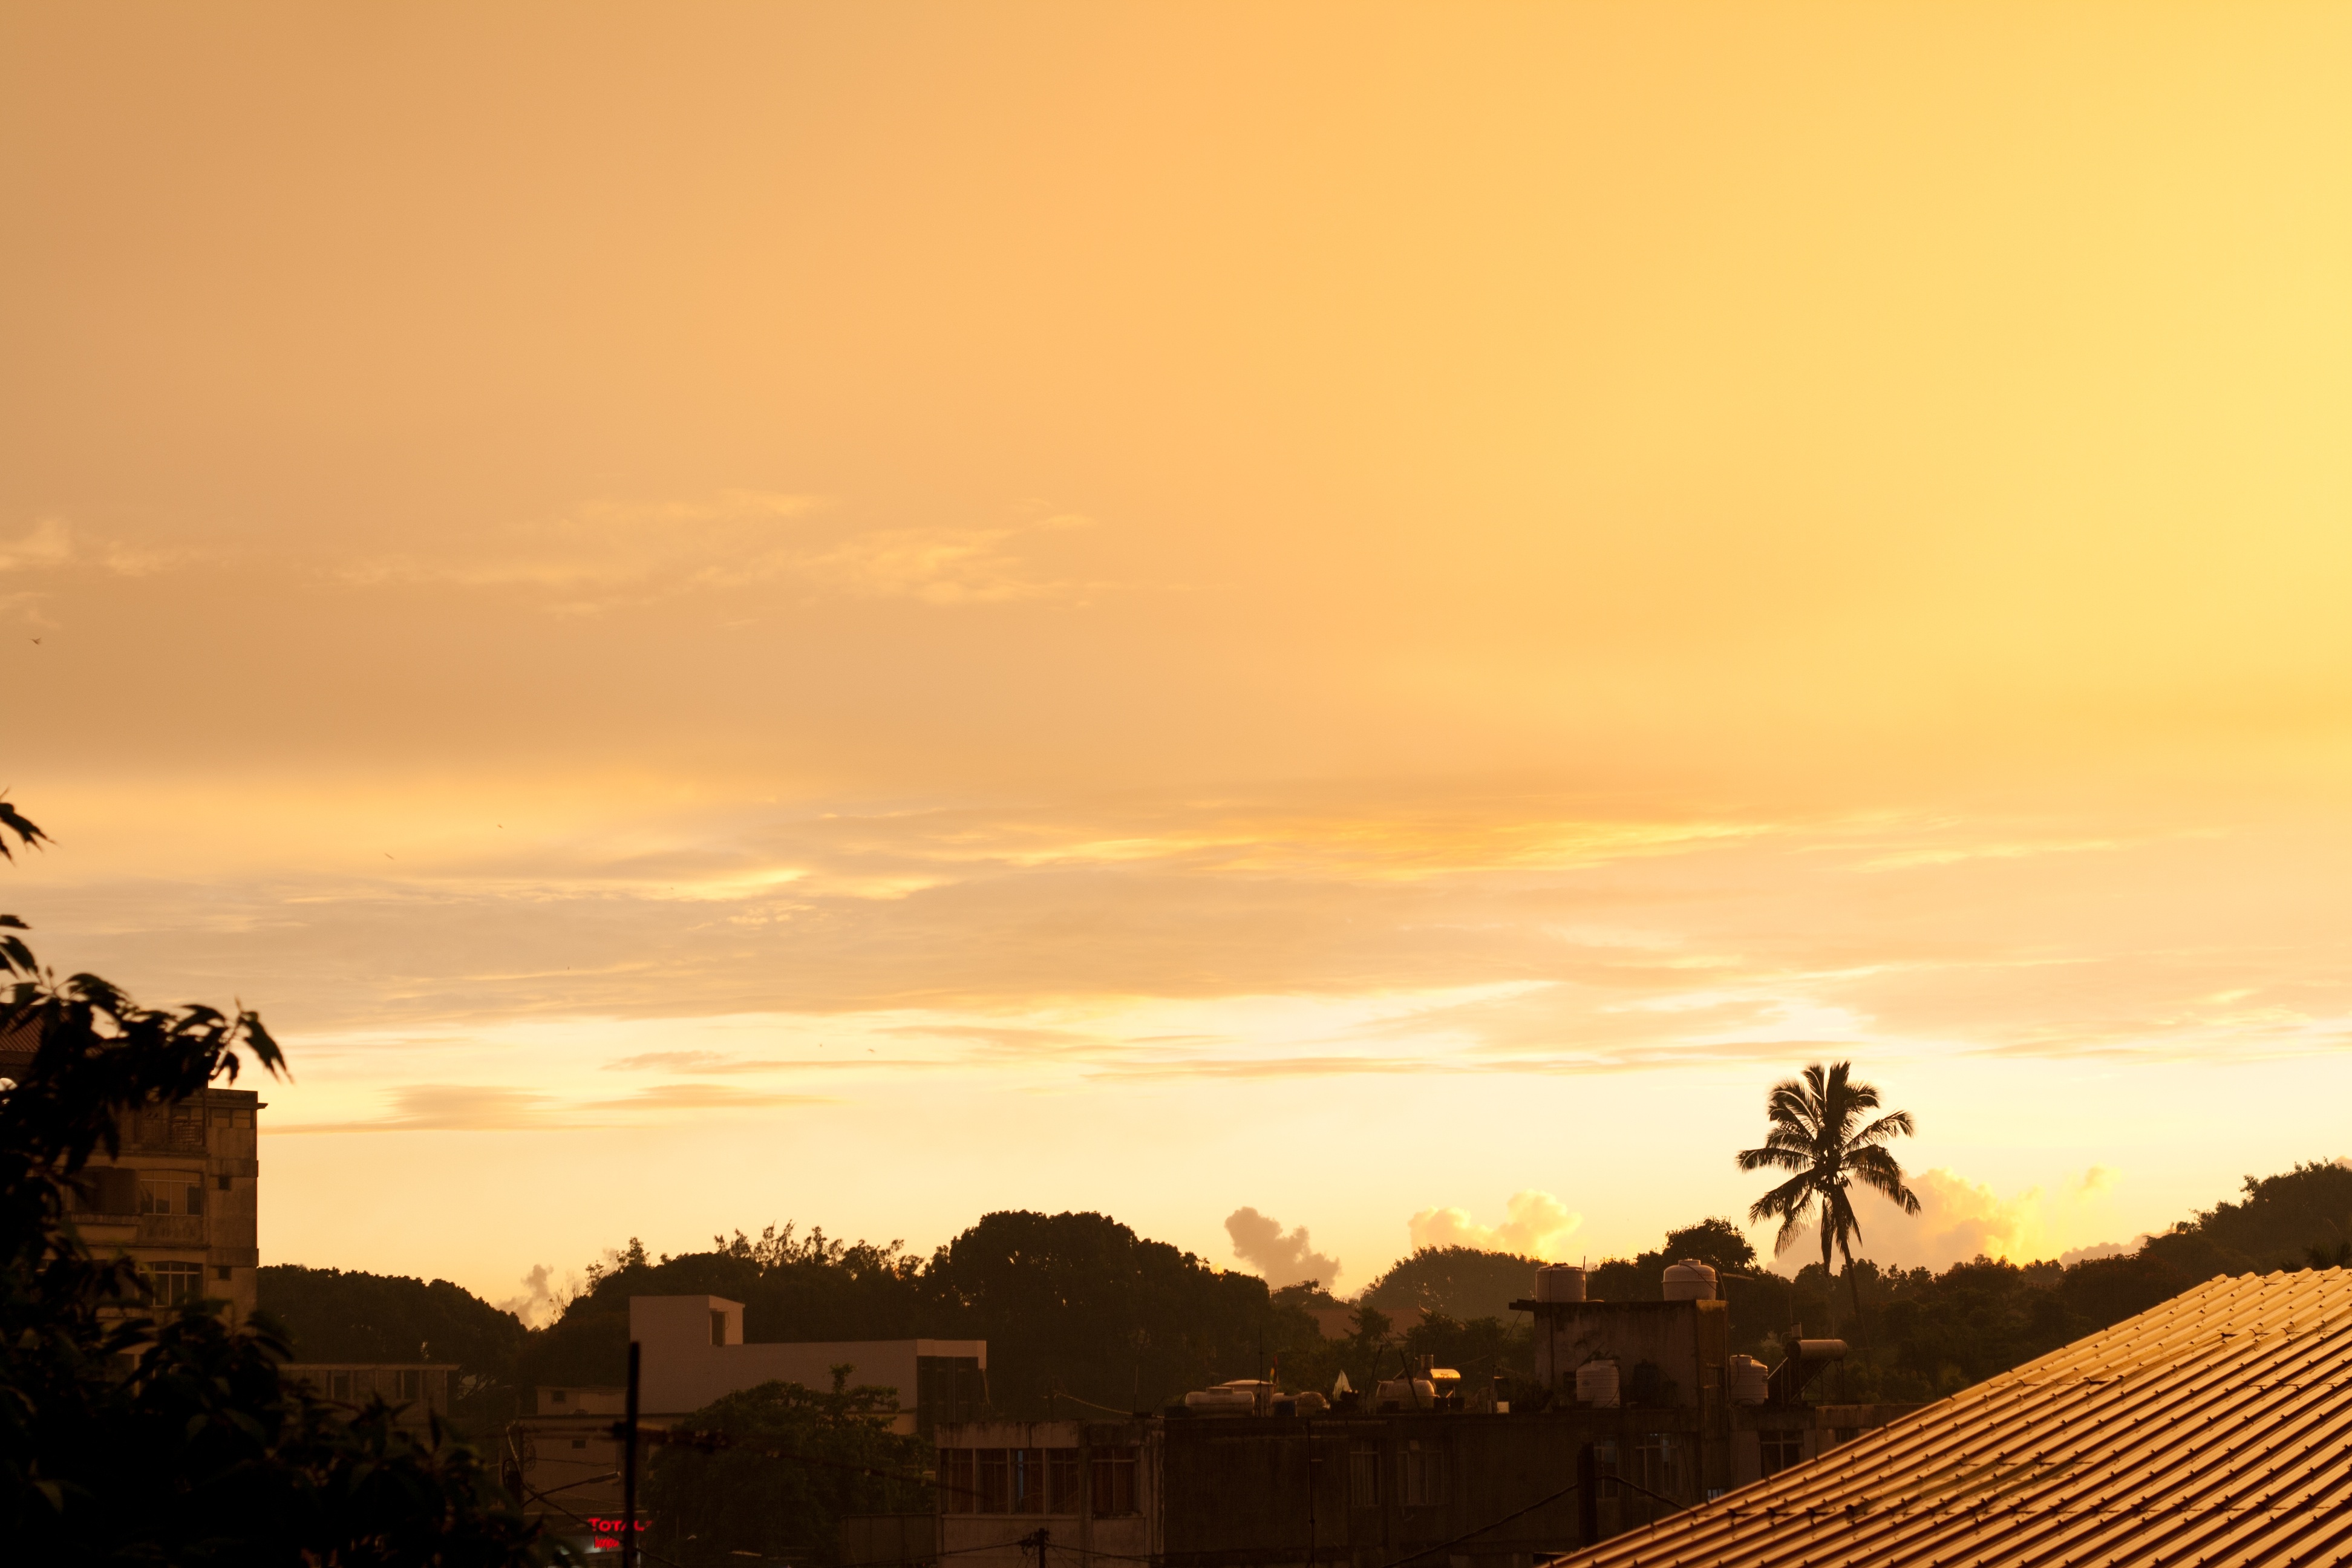
landscape, horizon, cloud, sky, sun, sunrise, sunset, sunlight, morning, dawn, dusk, evening, bright, afterglow, sunny sky, atmospheric phenomenon